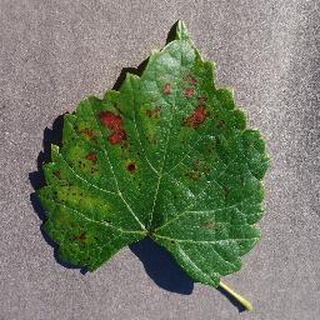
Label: grape_esca_black_measles